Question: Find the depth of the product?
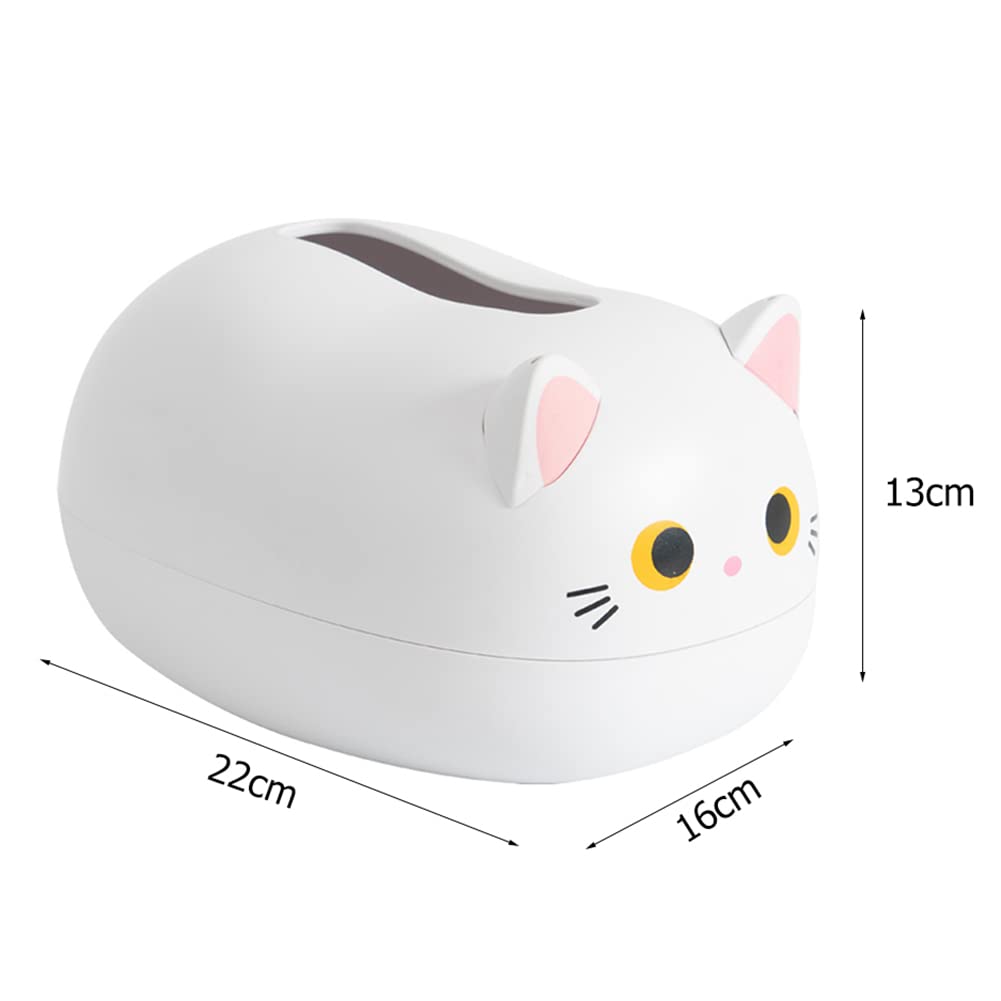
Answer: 22.0 centimetre